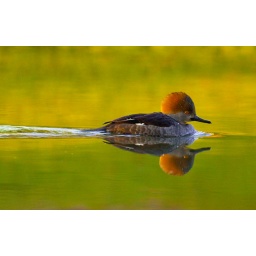
swimming in green